Rev. John Ely House

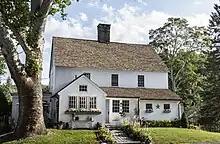
Rear View of John Ely House

The house was built c. 1792, and is a well-preserved local survivor of the period. It is also noted for a succession of residents who played significant roles in the growth of Bethel during the 19th century, including two ministers and three businessmen, the latter including Oliver Shepard, a figure instrumental in the separation of Bethel as a separate town in 1855. Reverend John Ely, for whom the house was built, was Bethel parish's second settled minister, at a time when it was still part of Danbury.